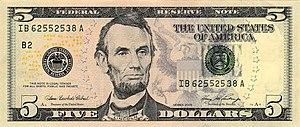
Le billet de 5 dollars est un billet de banque d'une valeur de cinq dollars actuellement en circulation aux États-Unis. Le recto du billet est à l'effigie de l'ancien président américain Abraham Lincoln, portrait gravé d'après une photographie de Mathew Brady datant de 1864. Le verso quant à lui représente le Lincoln Memorial.